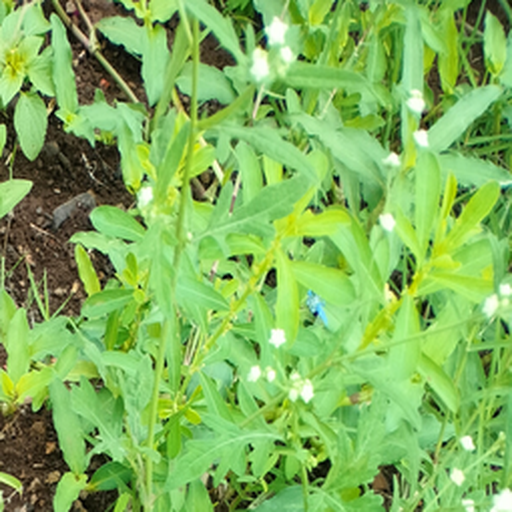
Weed species: Gajar_gavat_(Parthenium hysterophorus)